Edinburgh Review

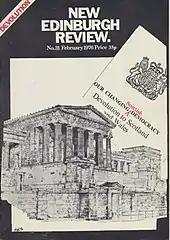
"New Edinburgh Review", no. 31 (February 1976)

The Scottish cultural magazine "New Edinburgh Review" was founded in 1969. It was published by Edinburgh University Student Publications Board (EUSPB). The most famous issues of the "New Edinburgh Review" were the 1974 issues, supervised by C.K. Maisels, that discussed the philosophy of Antonio Gramsci. James Campbell edited fifteen issues of the magazine between 1978 and 1982. Other editors included David Cubitt, Julian Pollock, Brian Torode, Henry Drucker and Owen Dudley Edwards. Notable contributors included: